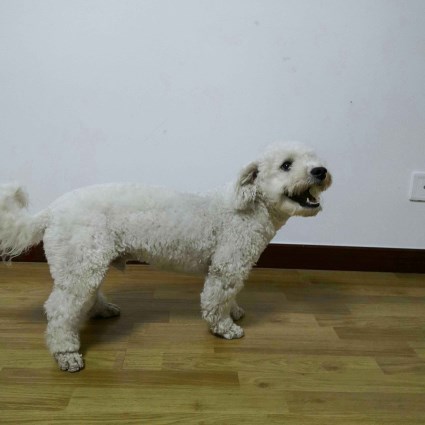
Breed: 3083-n000117-Bichon_Frise